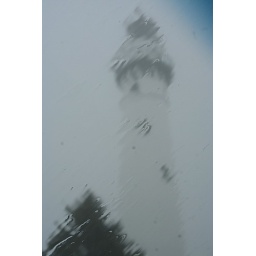
Made this by focusing on the truck window while it was raining out.